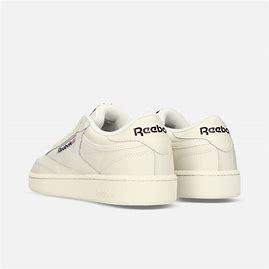
Brand: Reebok
Model: Club C 85 Mu